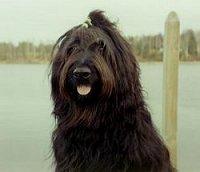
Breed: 230-n000041-briard